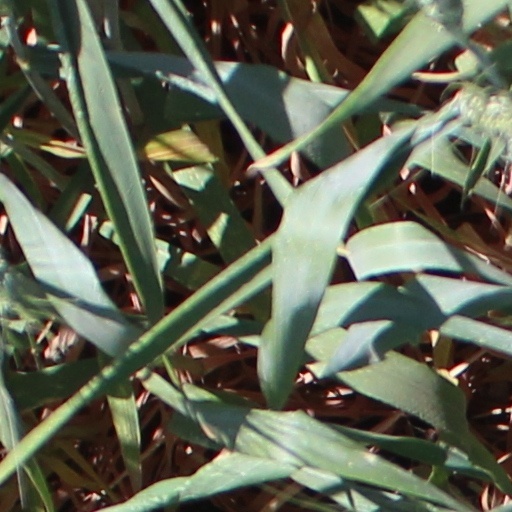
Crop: wheat